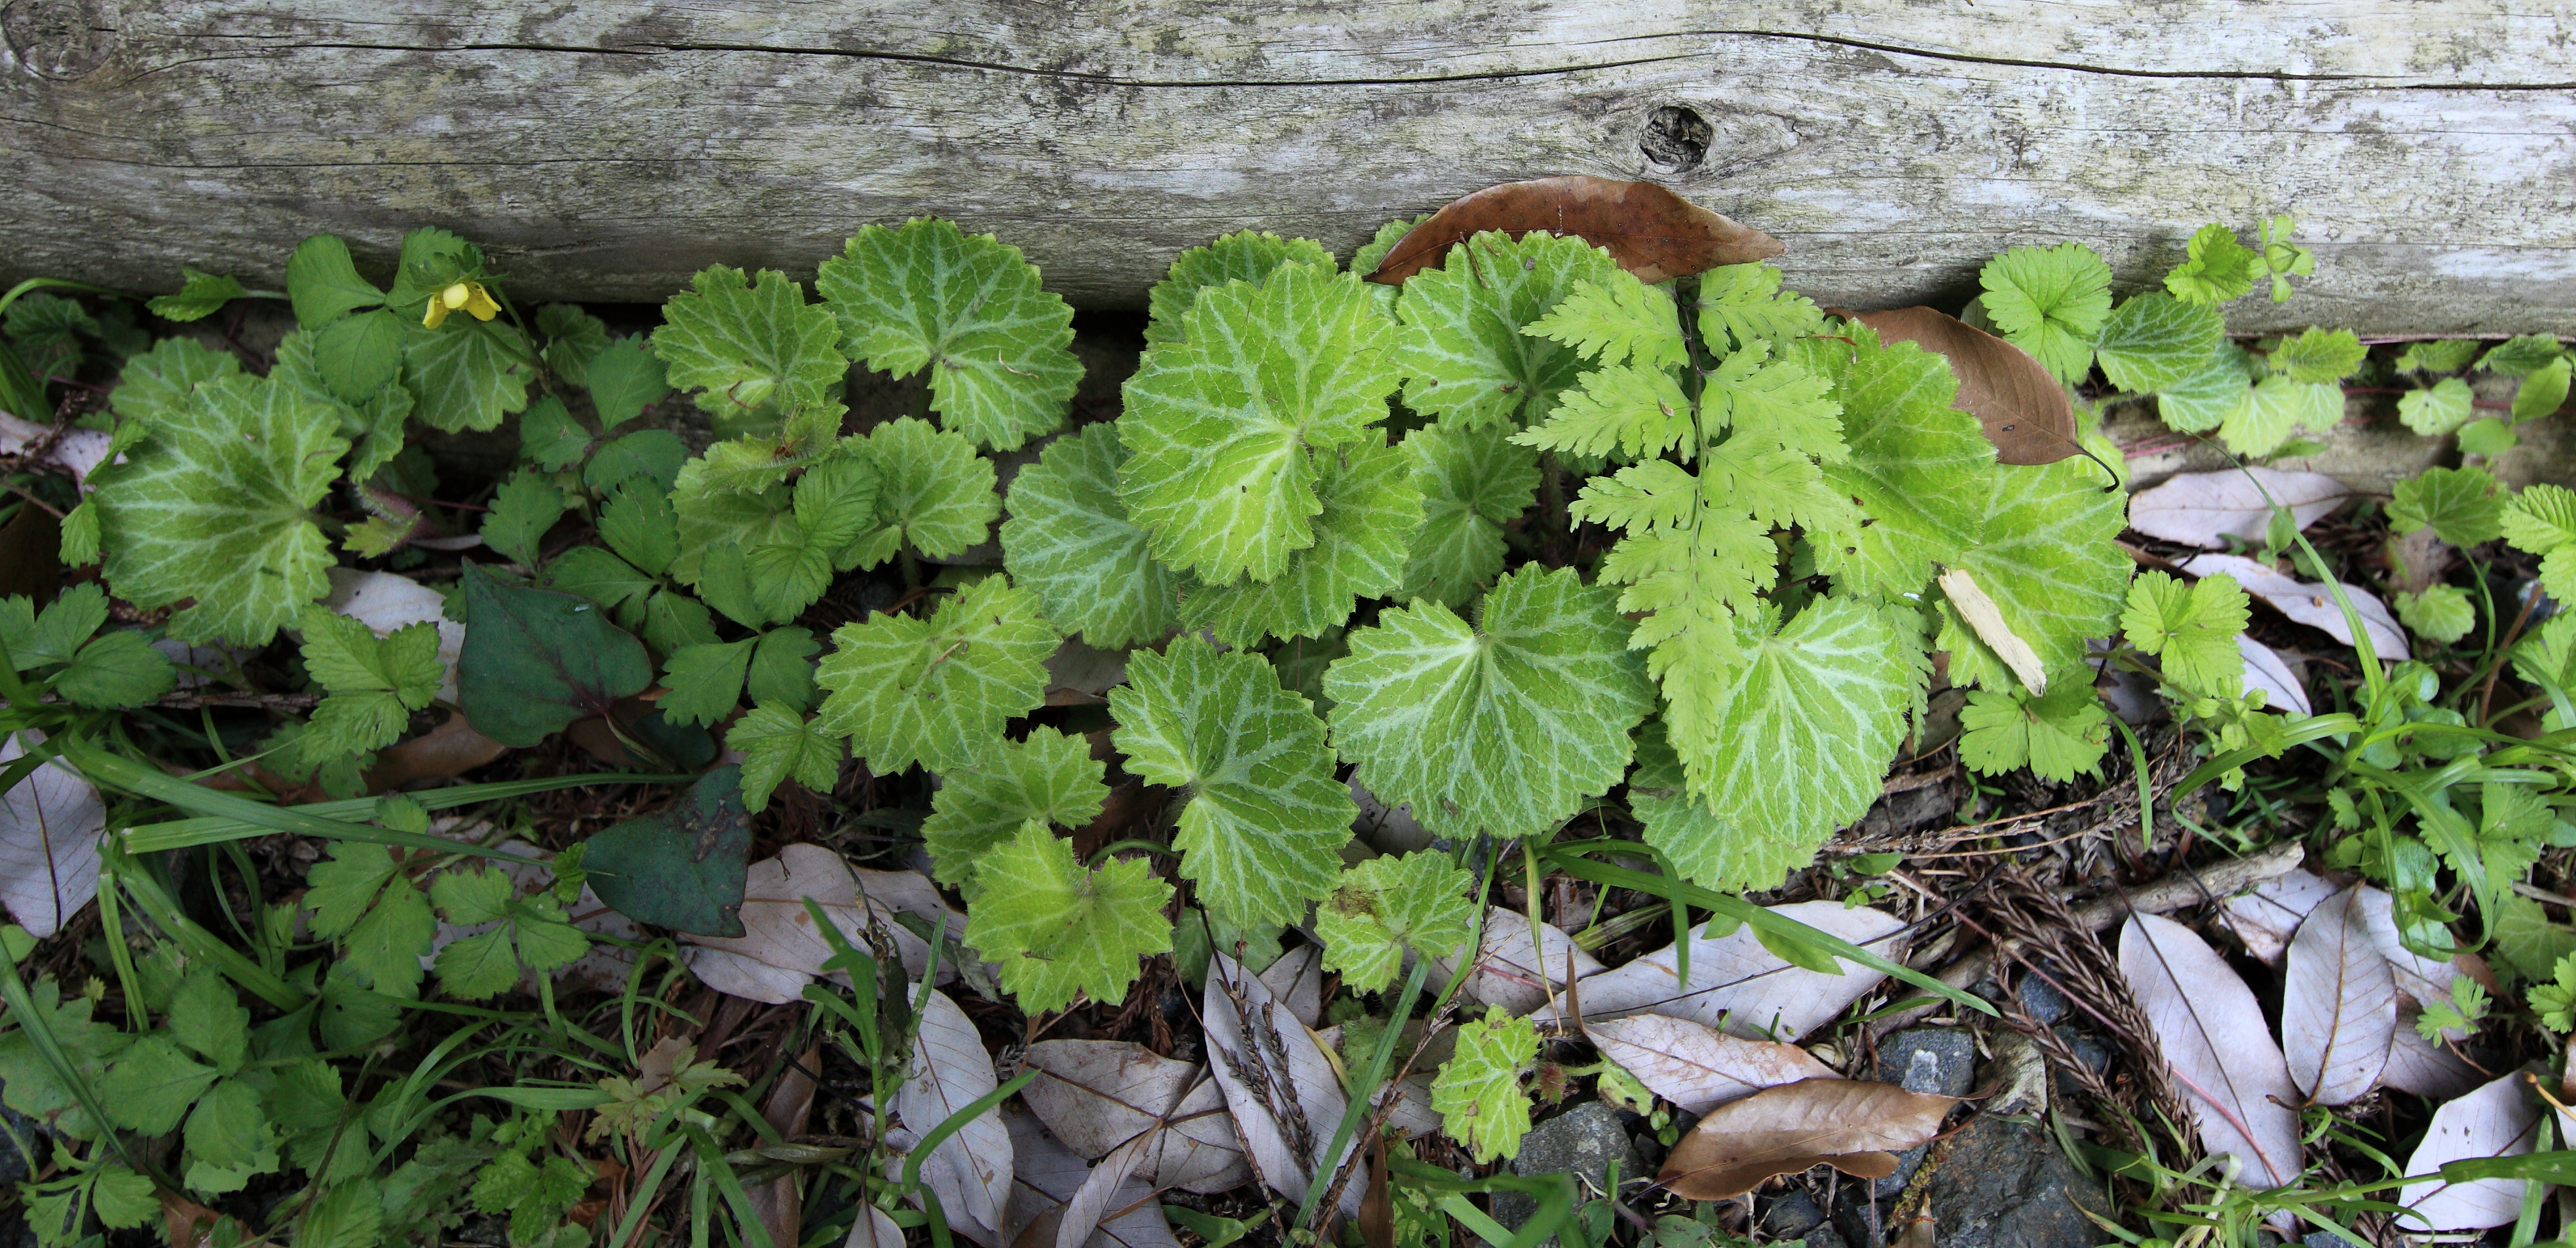
plant, leaf, flower, green, high, herb, produce, garden, flora, wildflower, shrub, shrine, tochigi, 5d, saxifraga, hires, woodland, markii, hi, res, resolution, nasu, torinokosanshoujinja, stolonifera, beefsteakgeranium, taxonomy binomial saxifragastolonifera, flowering plant, annual plant, land plant